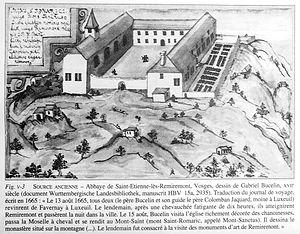
Gabriel Bucelin OSB est un bénédictin, un savant universel, géographe, cartographe et humaniste.
Remiremont, en vosgien de la montagne [rmirmo], est une commune française située dans le département des Vosges en région Grand Est. Située sur le piémont vosgien à 400 m d'altitude, elle marque l'entrée dans la moyenne montagne à l'embouchure des hautes vallées de la Moselle, de la Moselotte et de la Cleurie dont l'altitude va croissante.
Le Saint-Mont, ou mont Habend, est un sommet secondaire du massif des Vosges culminant à 672 m d'altitude. Il est situé dans le département des Vosges en région Grand Est. La partie est comprenant le sommet est située sur la commune de Saint-Amé tandis que la partie ouest est située sur la commune de Saint-Étienne-lès-Remiremont. Il fait partie du massif du Fossard, un ensemble montagneux dominant le piémont vosgien de Remiremont.
Saint-Amé est une commune française située dans le département des Vosges, en région Grand Est. C'est l'une des villes-centres de l'unité urbaine de La Bresse bien qu'on l'associe volontiers à l'aire urbaine de Remiremont de laquelle elle est beaucoup plus proche et connectée.
L’abbaye du Saint-Mont ou abbaye du mont Habend est une abbaye française catholique située à cheval sur les territoires des communes de Saint-Étienne-lès-Remiremont et Saint-Amé, communes françaises du département des Vosges et de la région Grand Est. L'abbaye est installée à 672 m d'altitude, sur un éperon avancé au confluent des vallées de la Moselle et de la Moselotte.